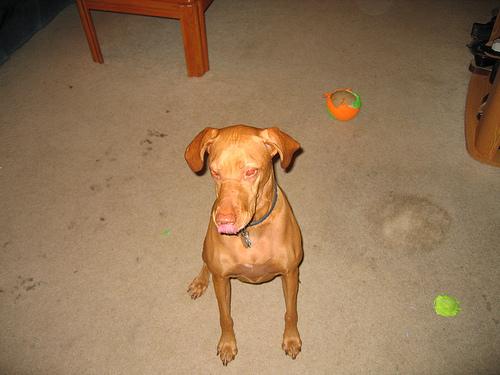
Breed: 210-n000048-vizsla